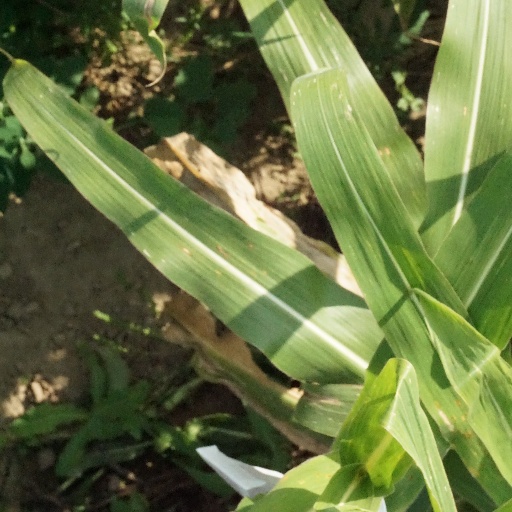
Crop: maize; corn